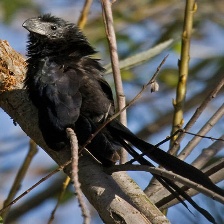
Species: GROVED BILLED ANI
Scientific name: CROTOPHAGA SULCIROSTRIS